Battle of Bairoko

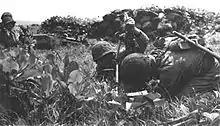
A US Marine 60 mm mortar crew

Meanwhile, the southern advance by the 148th Infantry Regiment was held up by thick jungle and swamps and was halted about from Bairoko by Japanese holding the high ground. In the ensuing fight, heavy casualties were inflicted on the attacking US troops, who were unable to maneuver because of the terrain. By early afternoon, the 4th Raider Battalion had sustained over 90 critically injured personnel, and their commander resorted to calling down mortar fire to break the deadlock. The Marines to the north in the 1st Raider Battalion had suffered even more heavily, with around 200 casualties from the 1,000 men committed.